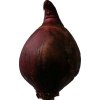
Label: red_onion